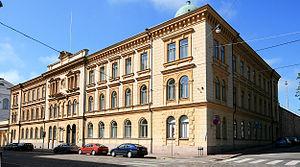
L'Autorité finlandaise de surveillance financière est l'autorité finlandaise de surveillance financière du gouvernement finlandais chargée de réglementer les marchés financiers en Finlande.
Cette Liste des bâtiments historiques d'Helsinki est non exhaustive et répertorie les plus anciens bâtiments du centre d'Helsinki datant du milieu du XVIIIᵉ siècle.
L'agence de stabilité financière est une agence gouvernementale du Ministère des Finances de Finlande.